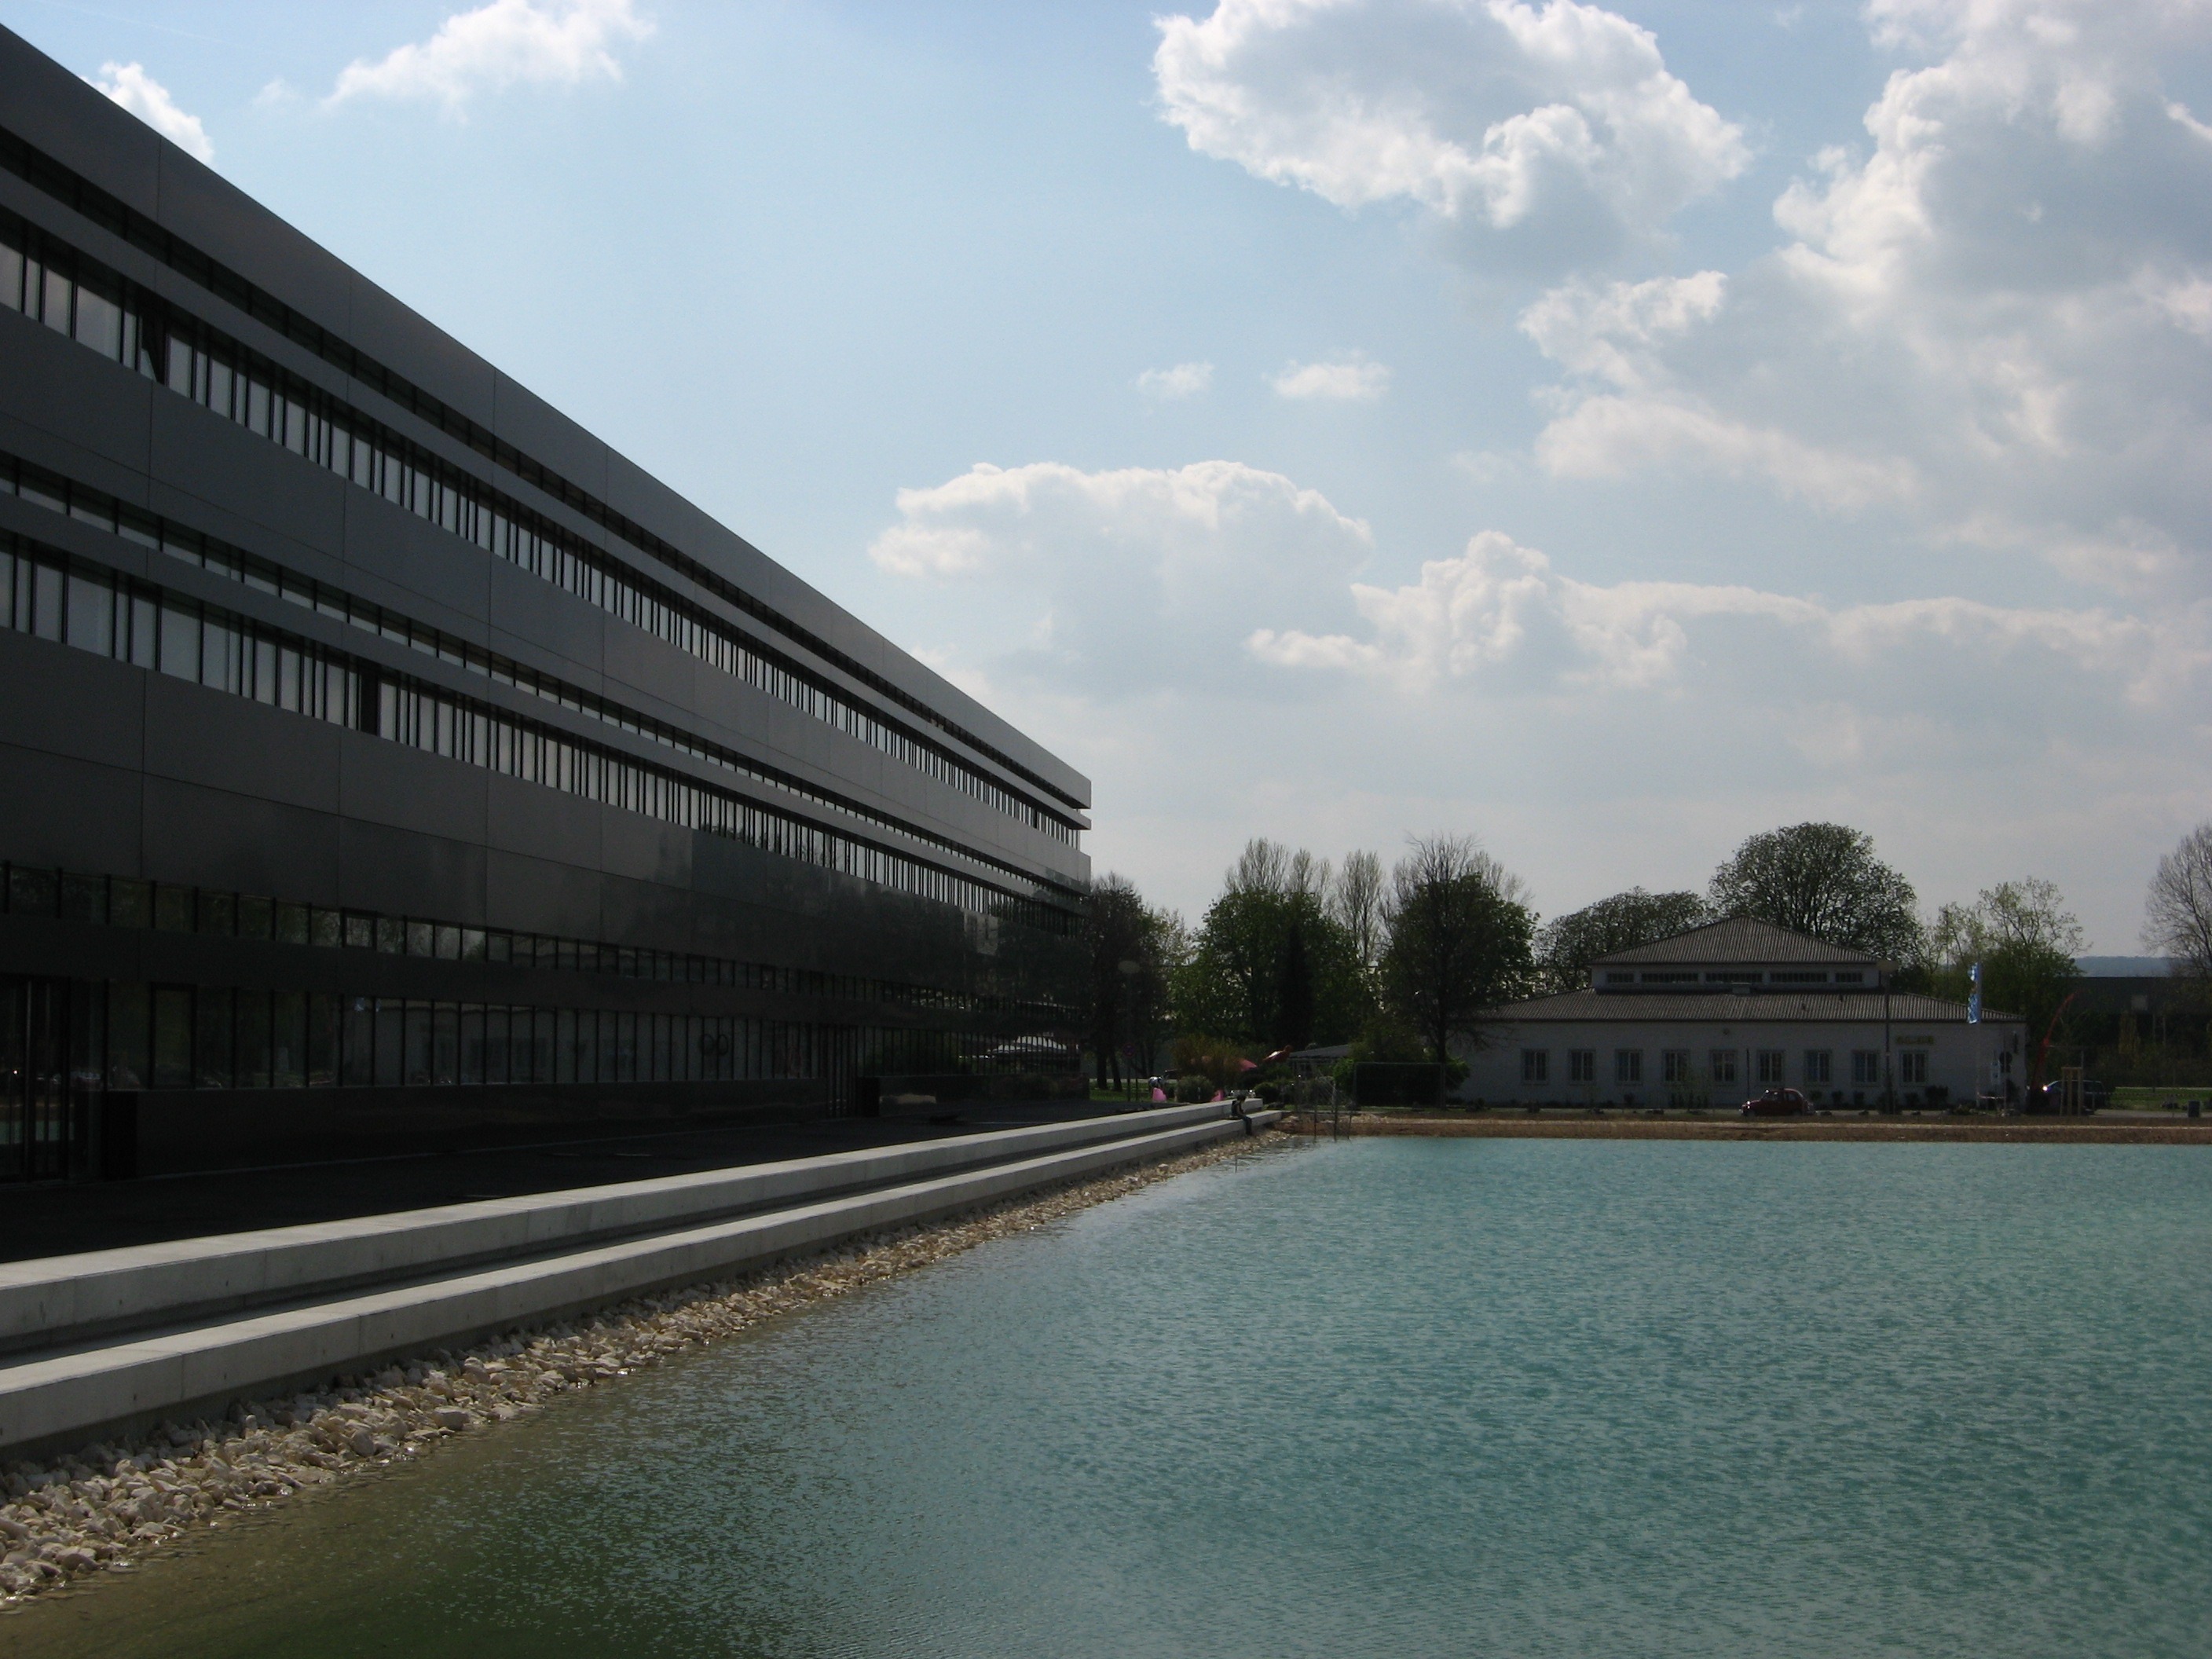
architecture, structure, stadium, waterway, bavaria, new ulm, reflecting pool, university of applied sciences, sport venue